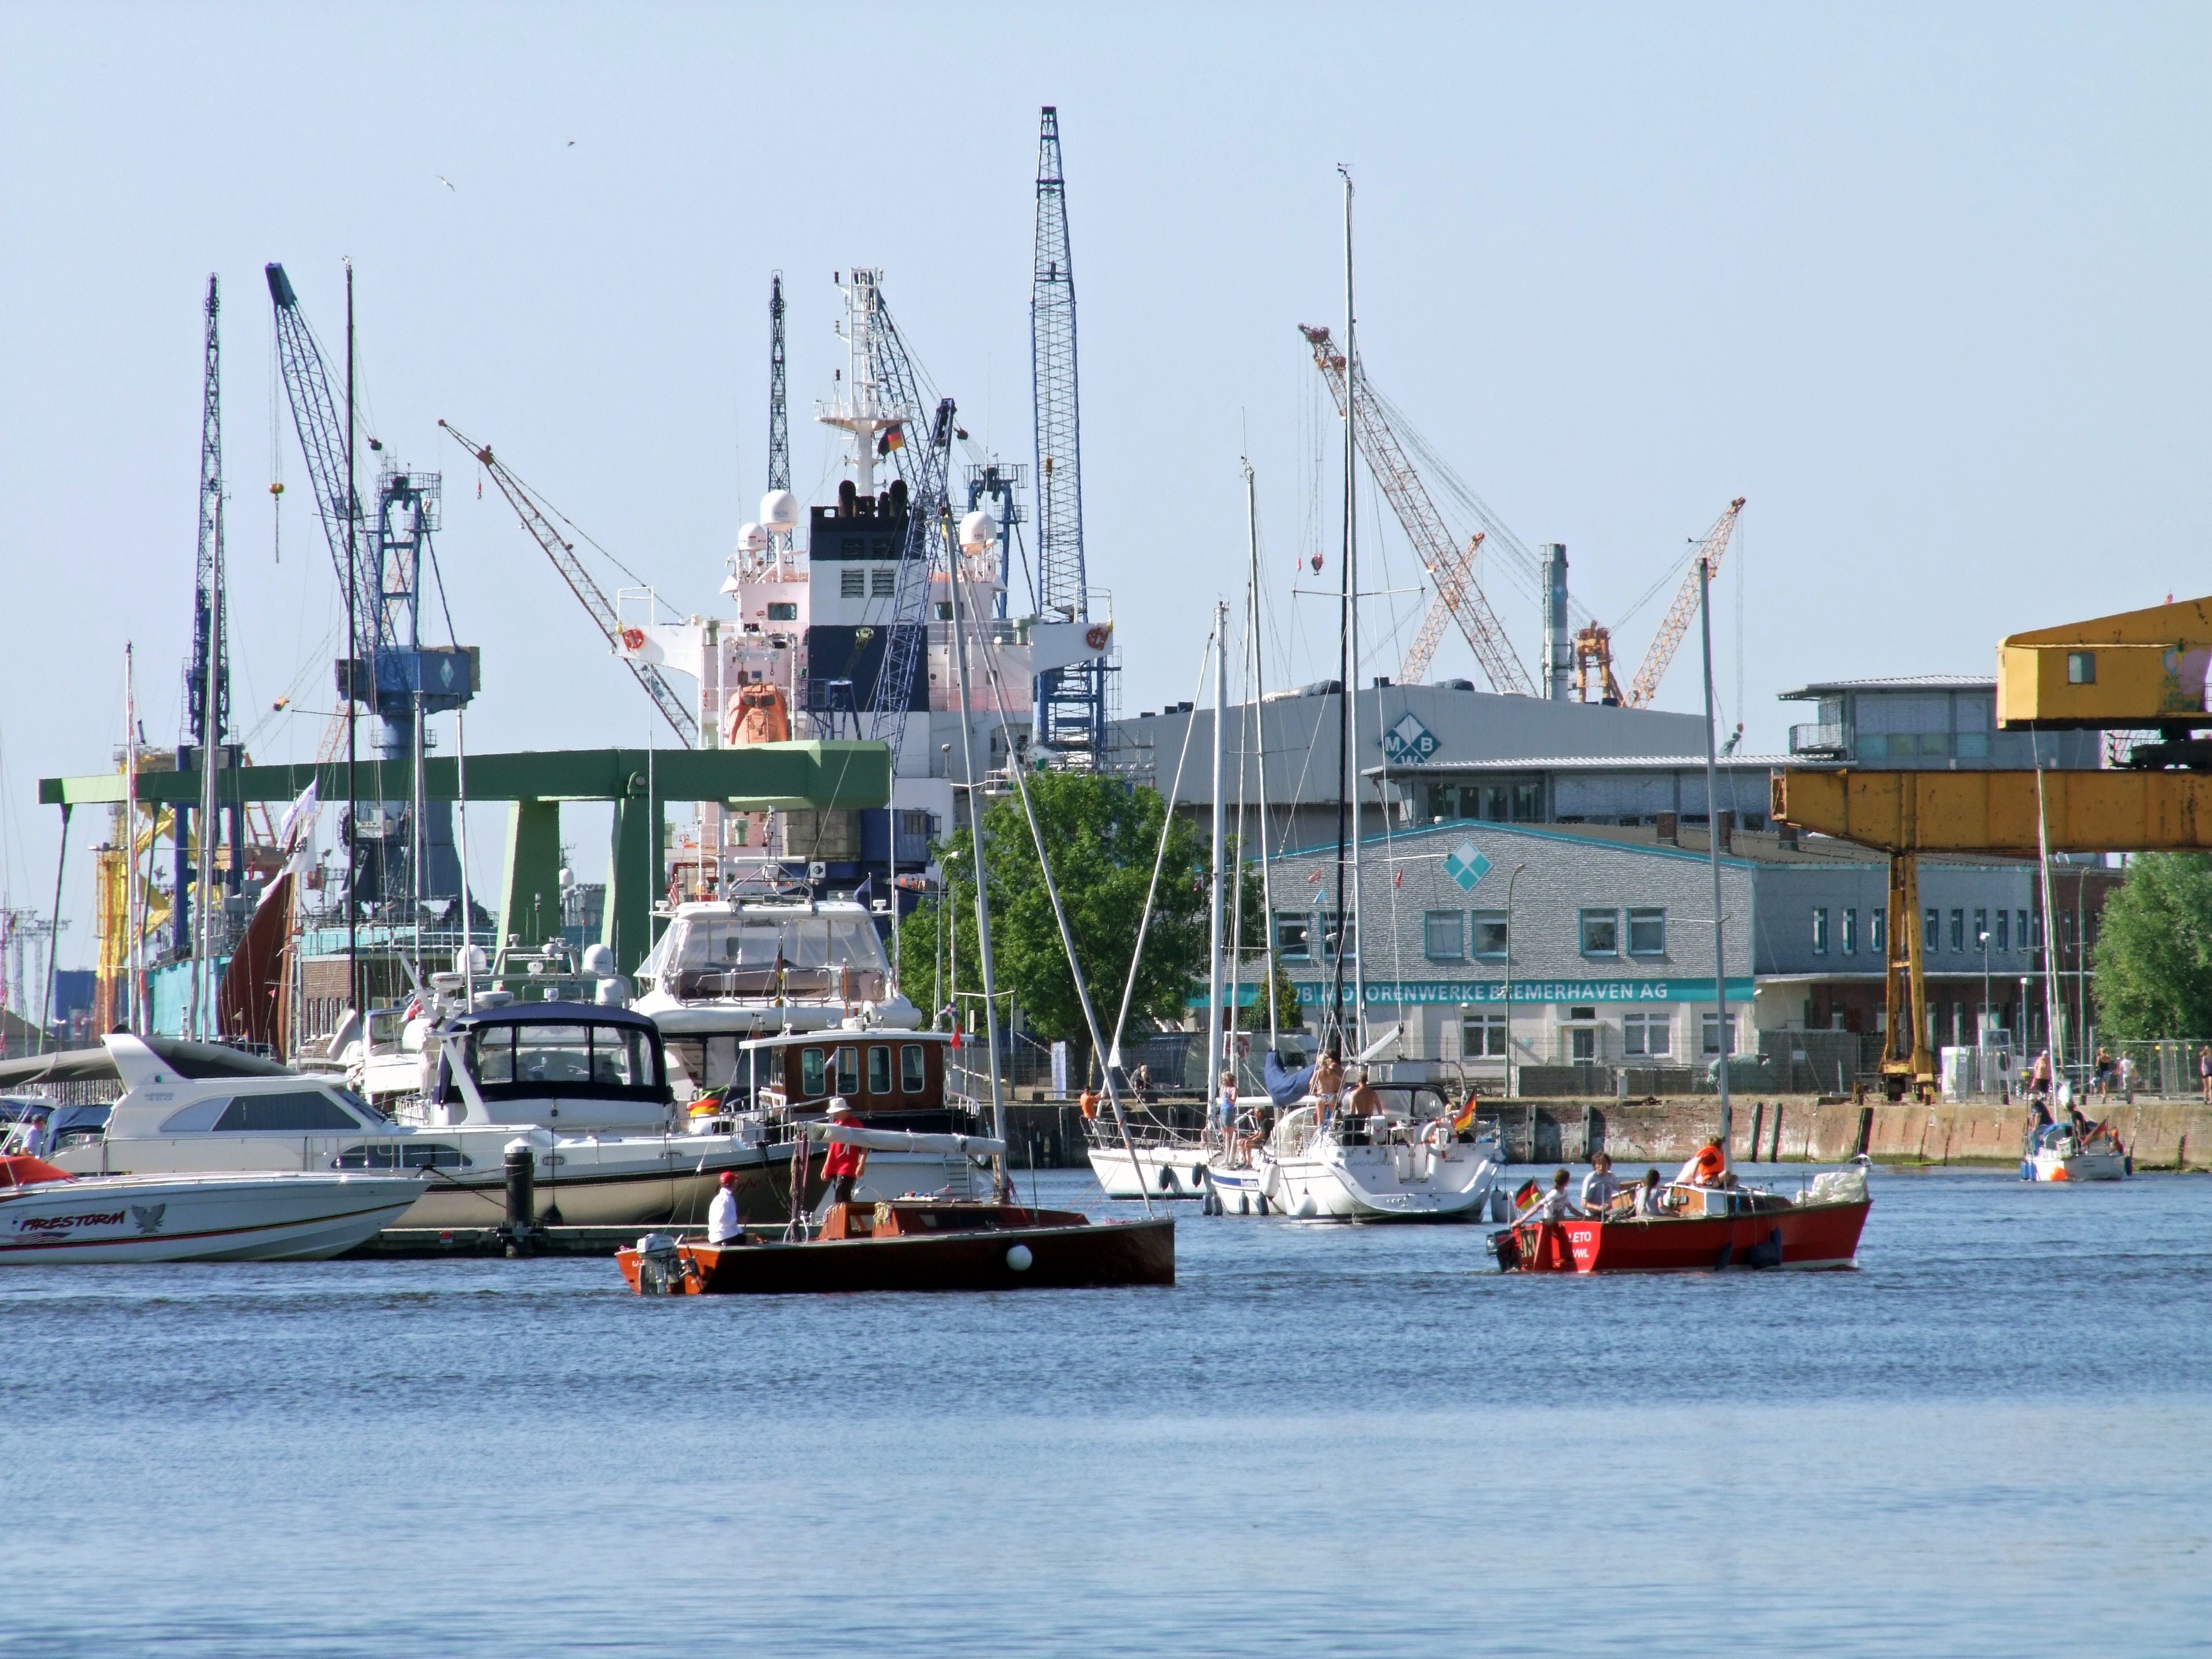
sea, water, dock, boat, ship, boot, vehicle, bay, harbor, industry, marina, port, waterway, boating, infrastructure, boats, ships, cranes, crane, channel, tugboat, watercraft, fishing vessel, freight transport, bremerhaven, river weser